Nguyễn Phú Trọng

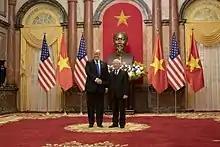
Trọng and US president Donald Trump in front of a statue of Vietnamese revolutionary leader Ho Chi Minh, 27 February 2019

On 6 July 2015, General Secretary Trọng arrived in the United States to begin his United States visit to 10 July 2015. This visit coincided with the milestone of twenty years since the United States and Vietnam normalized diplomatic relations. The talks with President Barack Obama were about human rights, security and defense and the Trans-Pacific Partnership. Trọng was the first Vietnamese party chief to make a state visit to the United States. He also met Vice President Biden and former president Clinton. At a talk at the Center for Strategic and International Studies, he spoke frankly about democracy in Vietnam with American scholars.